Answer in natural language. Considering the relative positions, where is modern stainless steel refrigerator (highlighted by a blue box) with respect to Pan (highlighted by a red box)? Choose between the following options: below or above
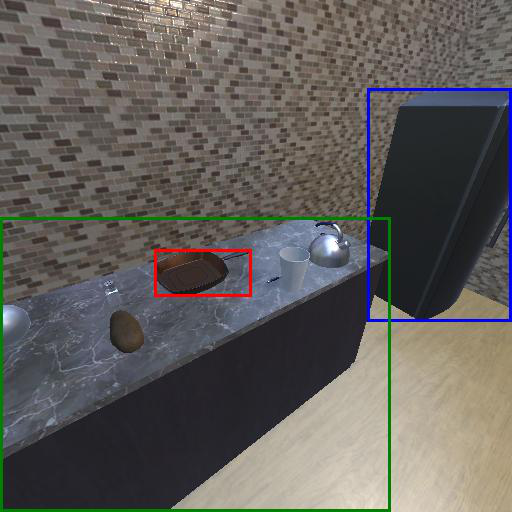
<answer>above</answer>